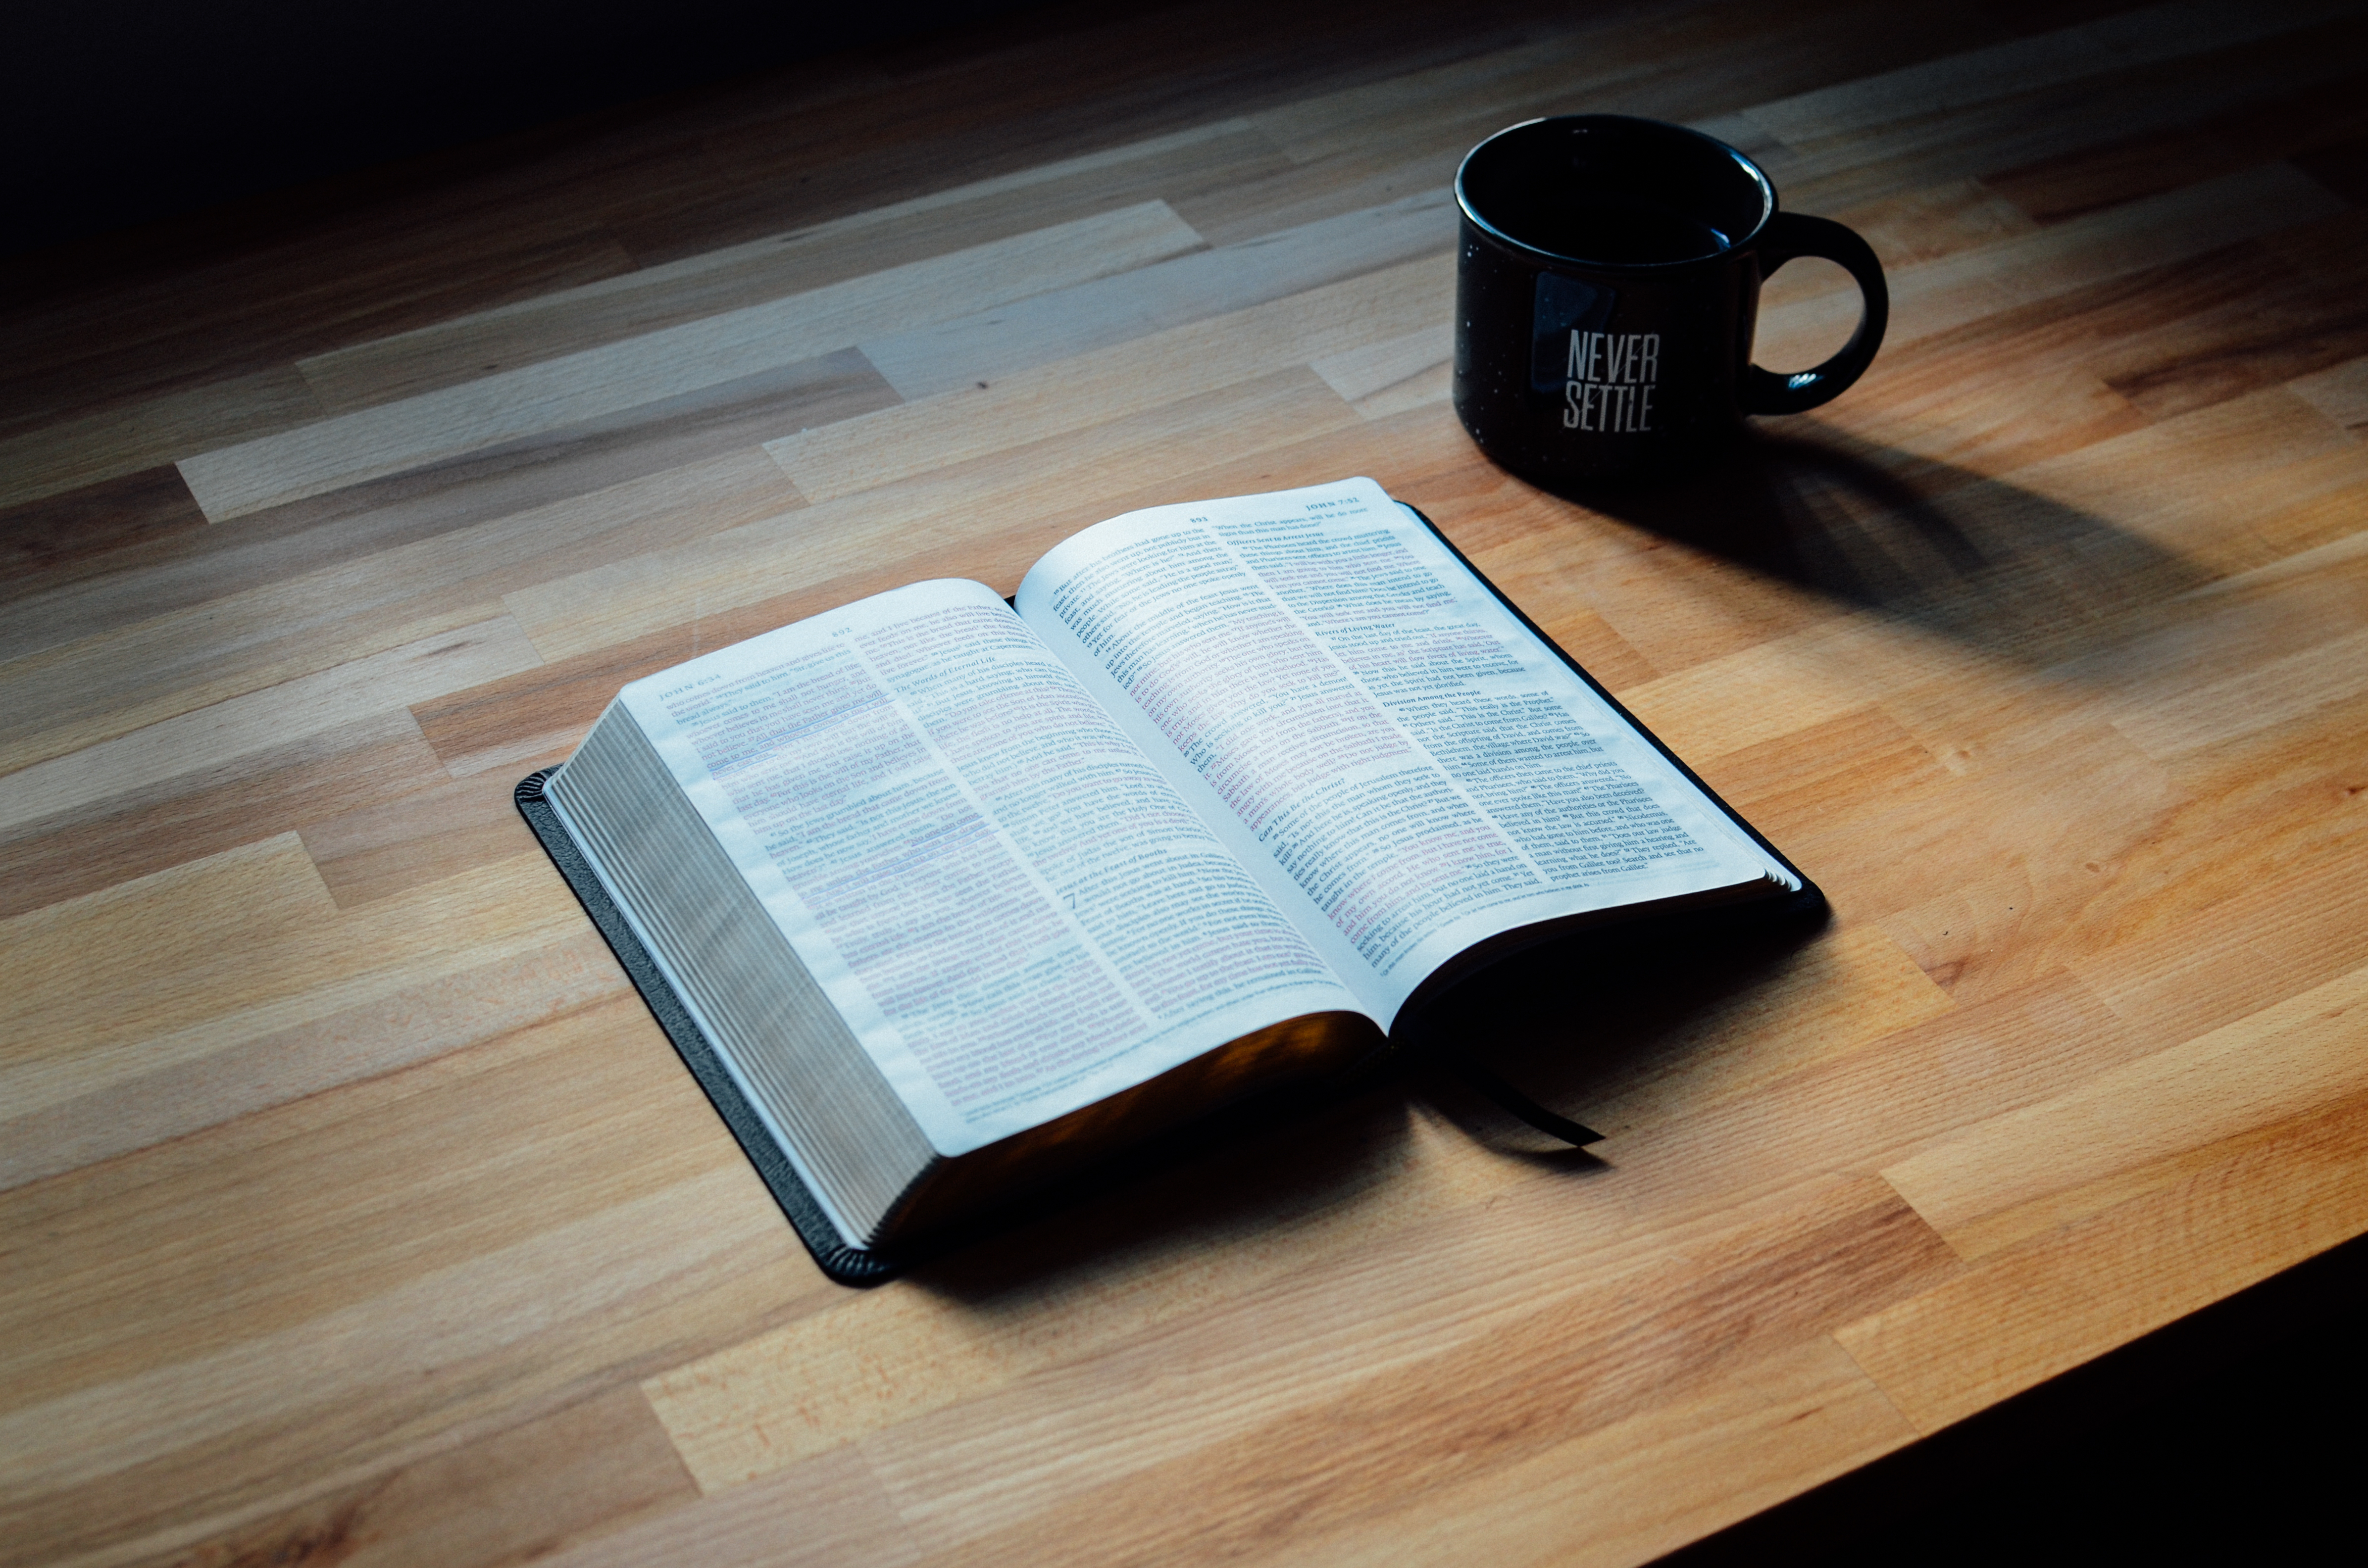
desk, writing, table, book, wood, guitar, floor, cup, furniture, mug, bible, design, shape